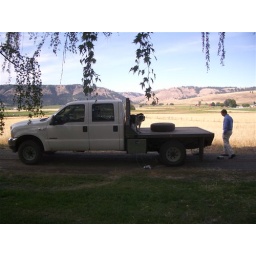
Dave's pickup truck with two border collies in the bed and all kinds of Bottles and Cans trailing off the back.